Toledo War

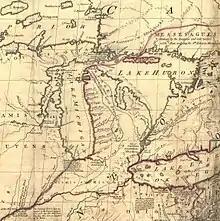
"Mitchell Map" of the region, from the late 18th century, used to create the Ordinance Line of 1787. The southern tip of Lake Michigan is depicted as being farther north than Lake Erie.

The most highly regarded map of the time, the "Mitchell Map", showed the southerly extreme of Lake Michigan at a latitude north of the mouth of the Detroit River, suggesting that an east–west line would not intersect with Lake Erie at all, until well across the international border. The framers of the 1802 Ohio Constitution therefore believed it was the intent of Congress that Ohio's northern boundary should certainly be north of the mouth of the Maumee River, and possibly even of the Detroit River. Ohio would thus be granted access to most or all of the Lake Erie shoreline west of Pennsylvania, and any other new states carved out of the Northwest Territory would have access to only Lakes Michigan, Huron, or Superior.